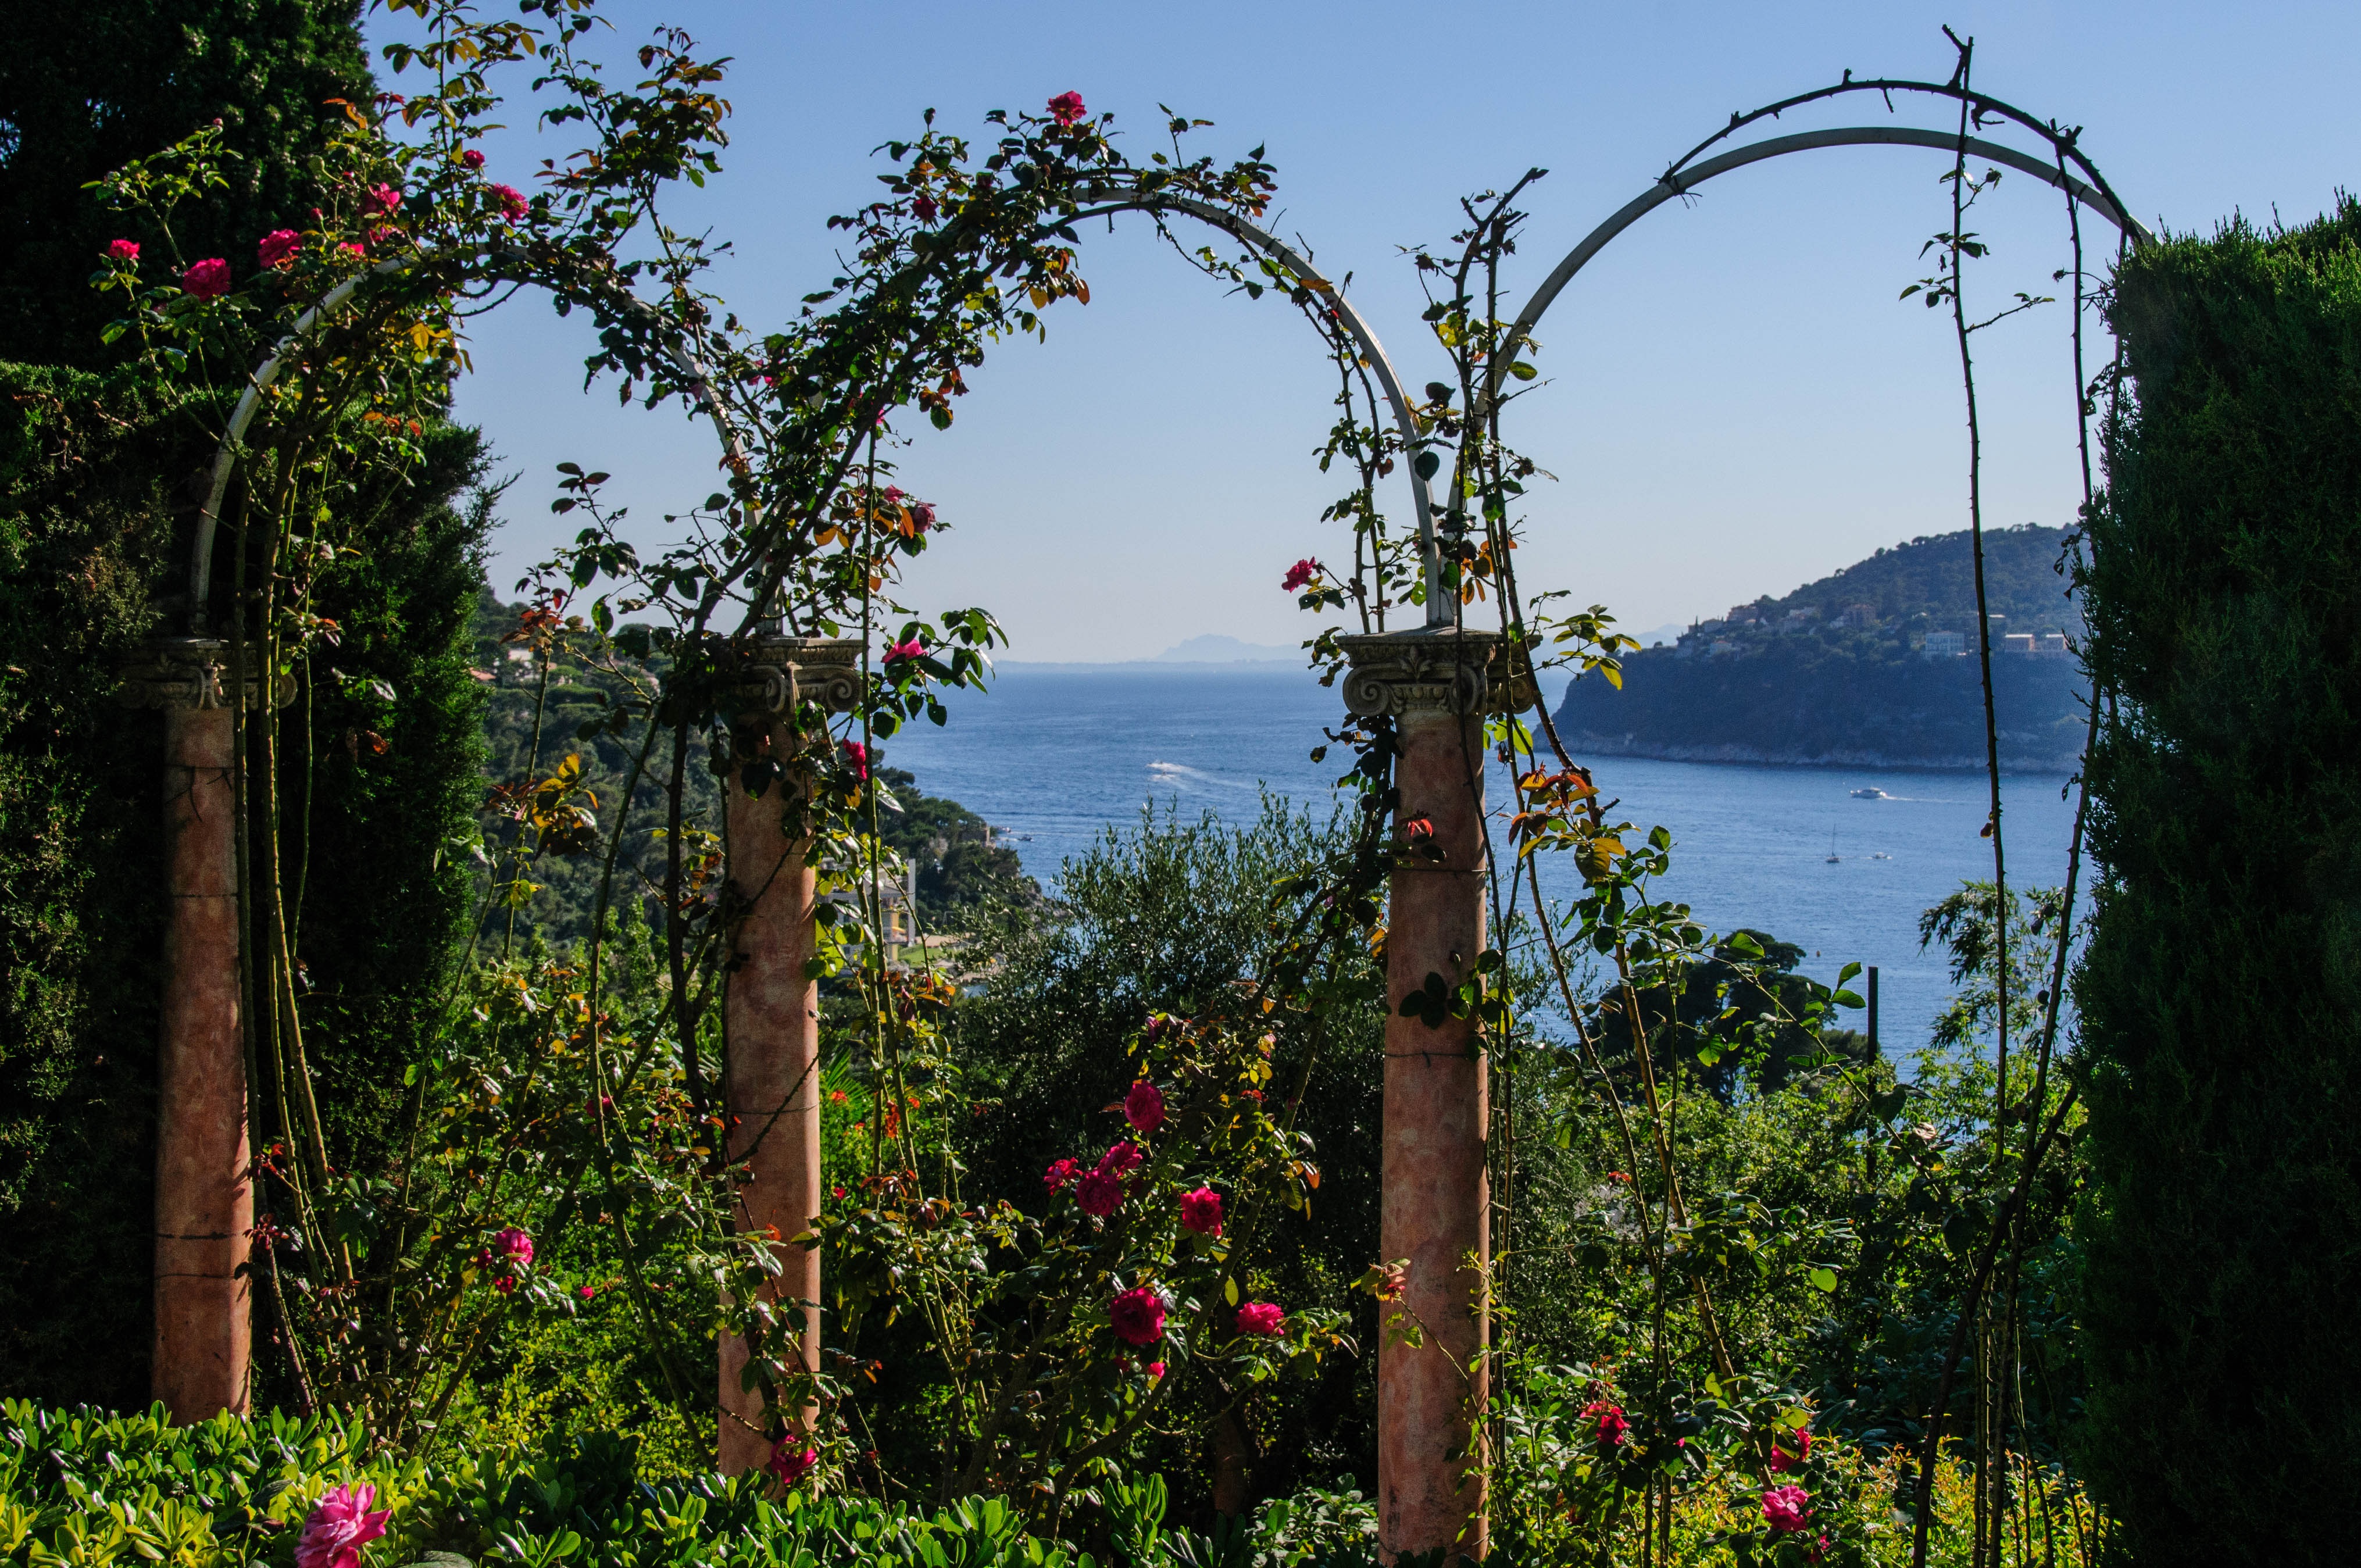
sea, tree, nature, forest, plant, leaf, flower, jungle, autumn, park, botany, garden, flora, rose arch